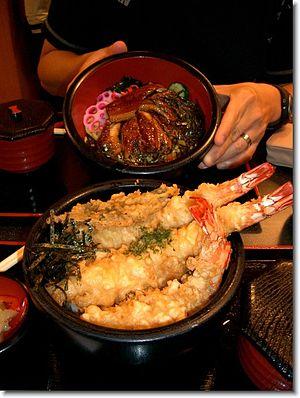
Le donburi est un plat traditionnel de la cuisine japonaise composé d'un grand bol de riz sur lequel on dispose toutes sortes de garnitures.